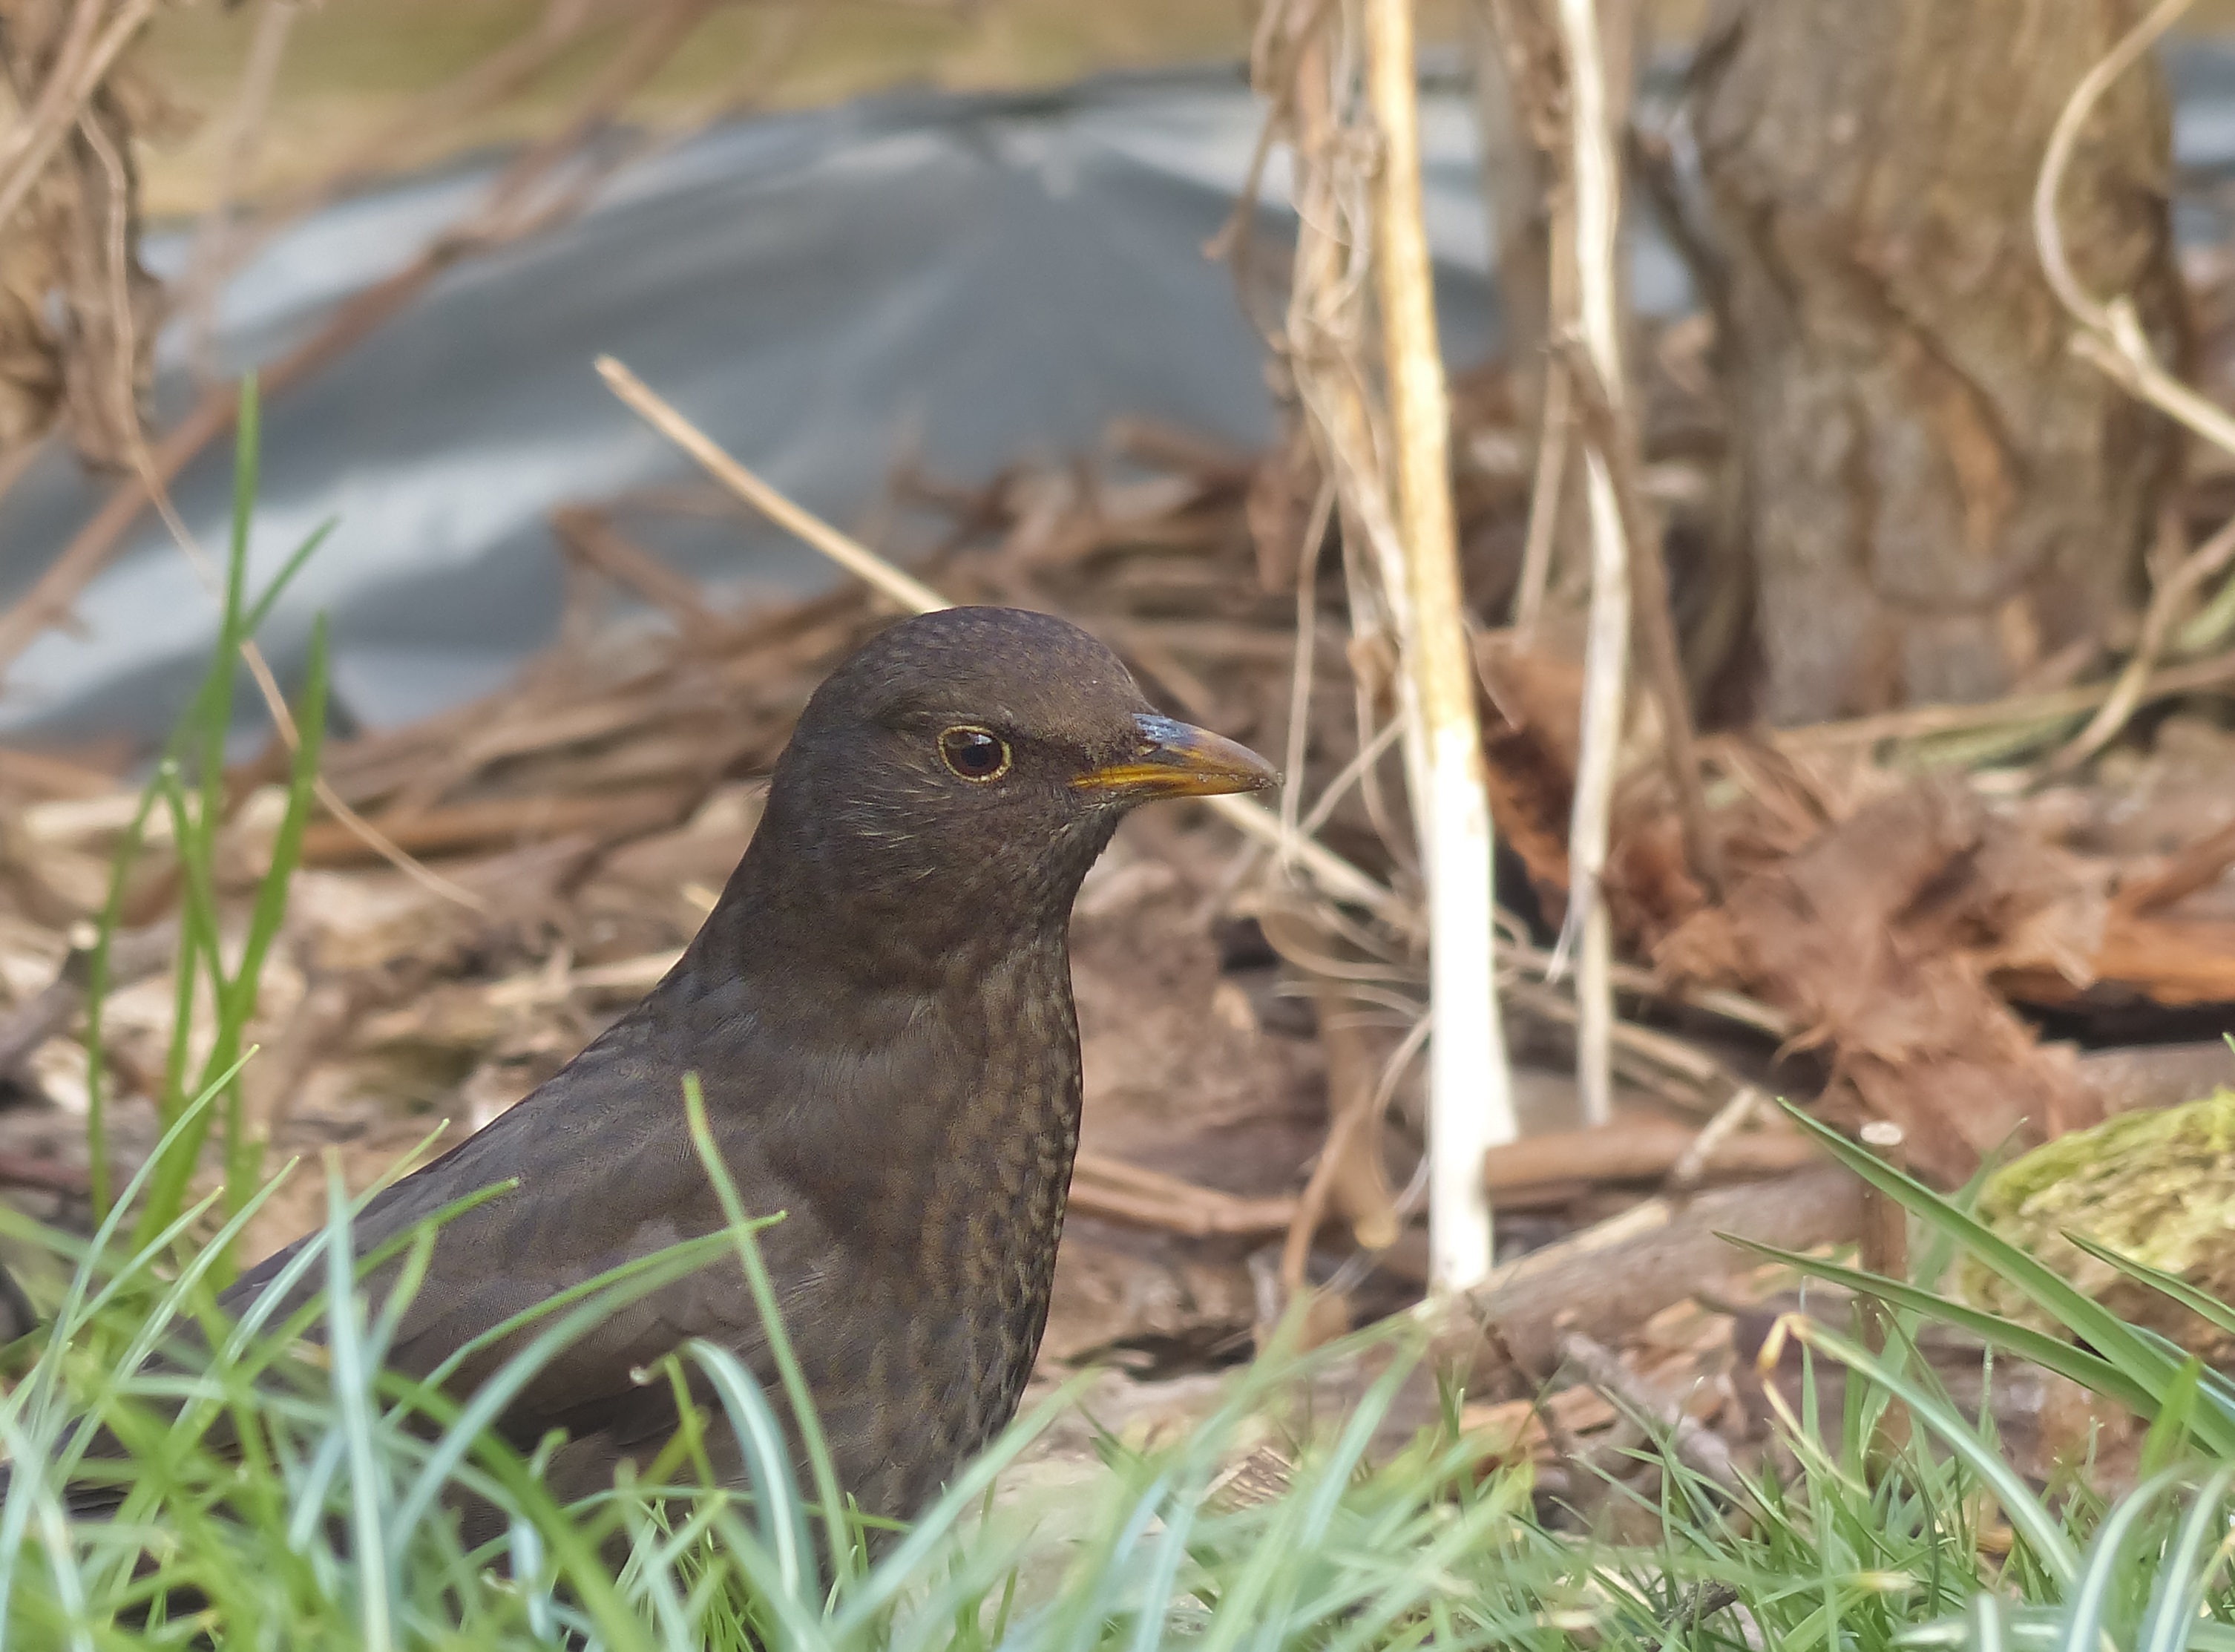
tree, nature, grass, branch, bird, animal, wildlife, spring, green, beak, black, robin, fauna, plants, animals, vertebrate, blackbird, wren, old world flycatcher, perching bird